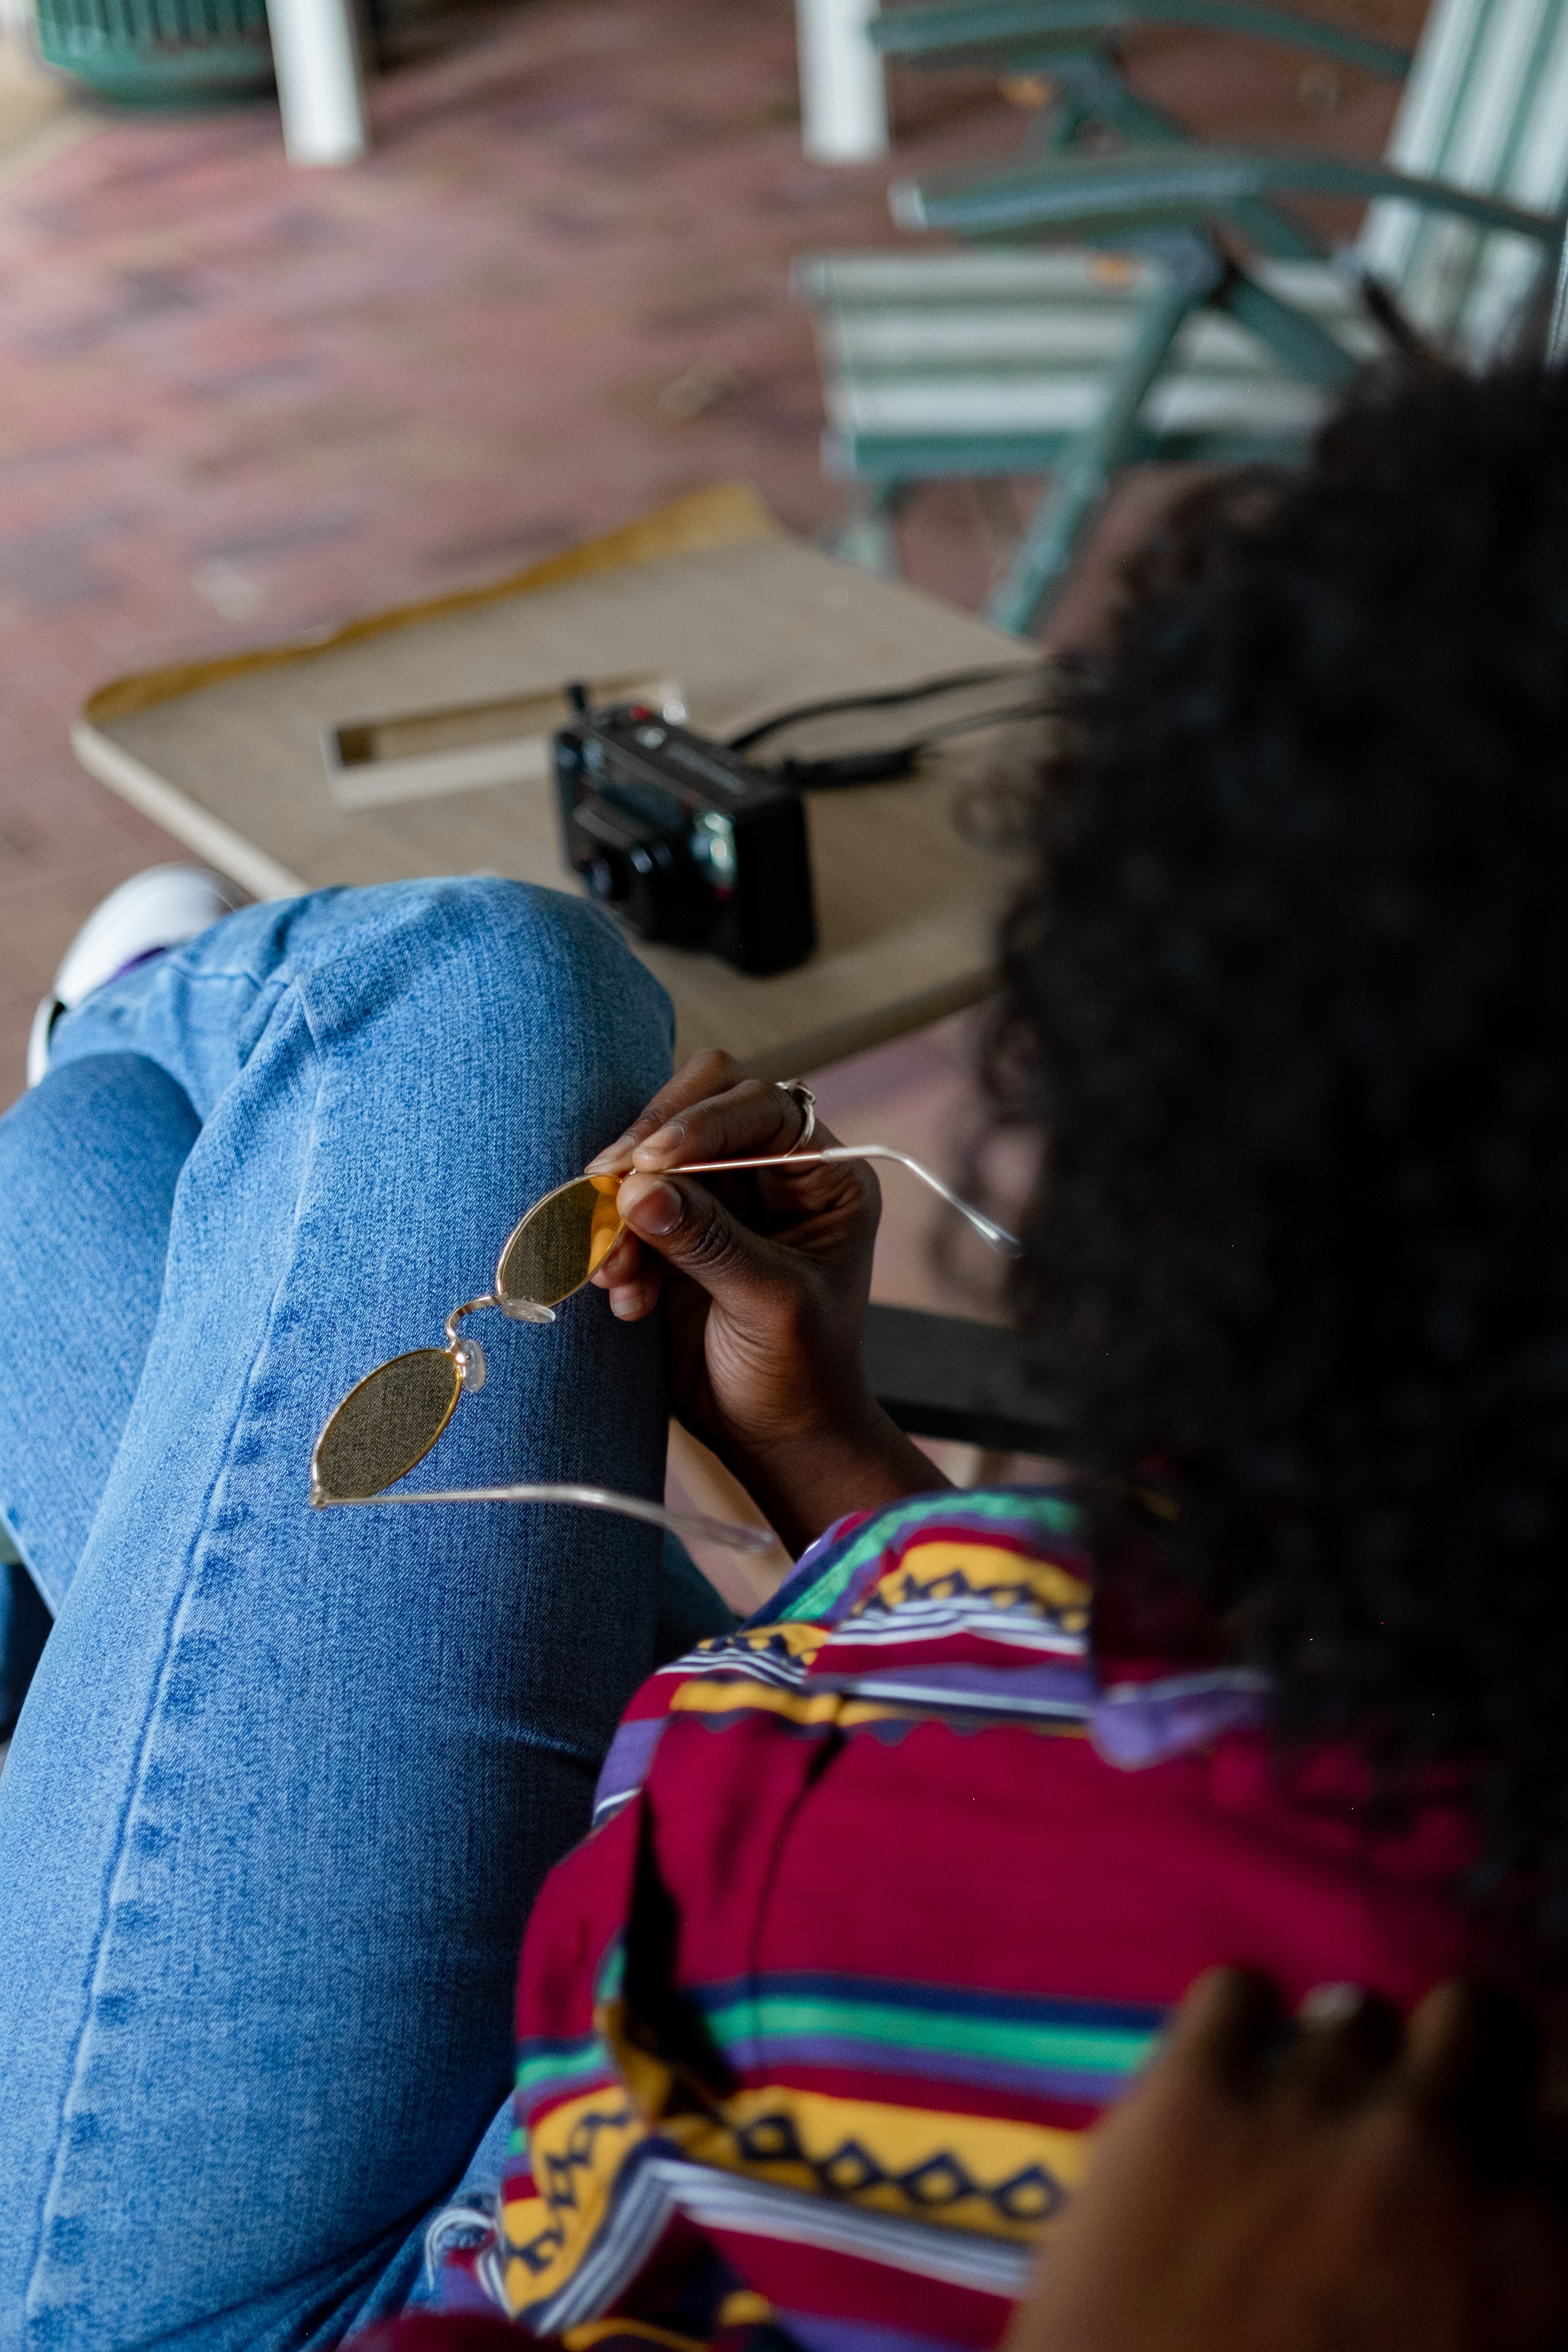
textile, girl, fun